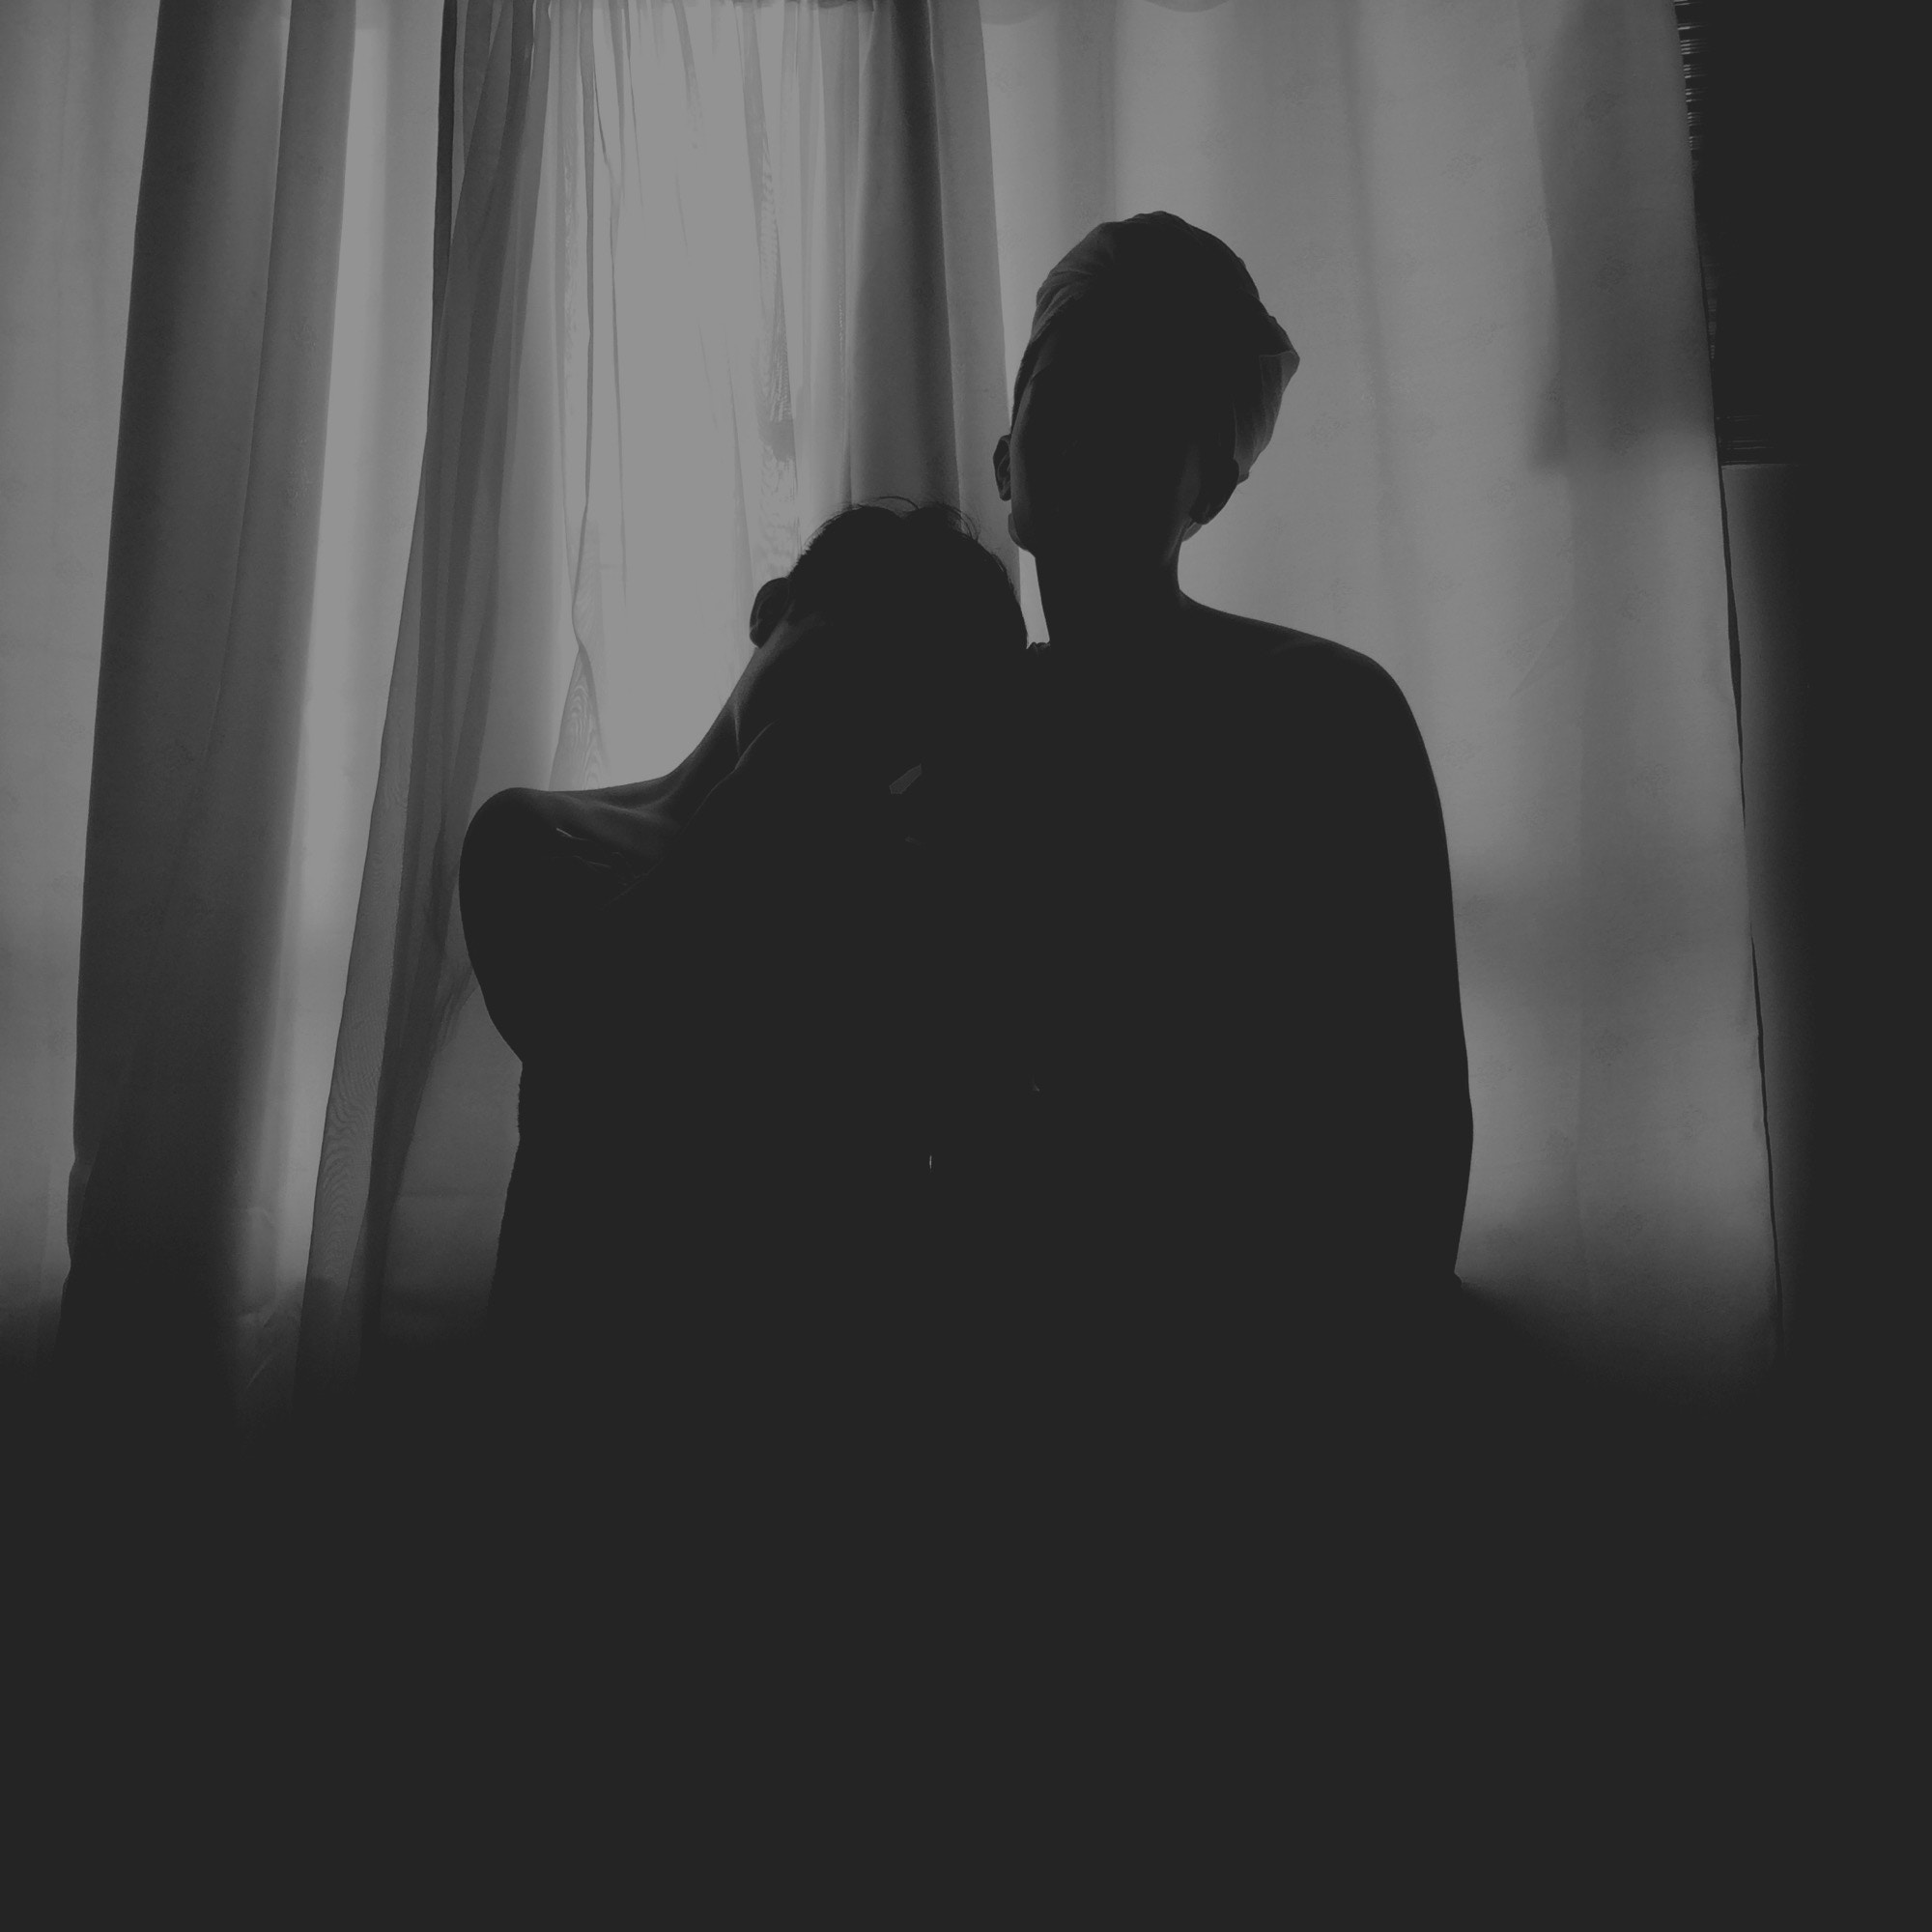
silhouette, light, black and white, girl, white, photography, atmosphere, shadow, romance, darkness, black, monochrome, back, photograph, snapshot, scene, midnight, phenomenon, still life photography, monochrome photography, stock photography, film noir